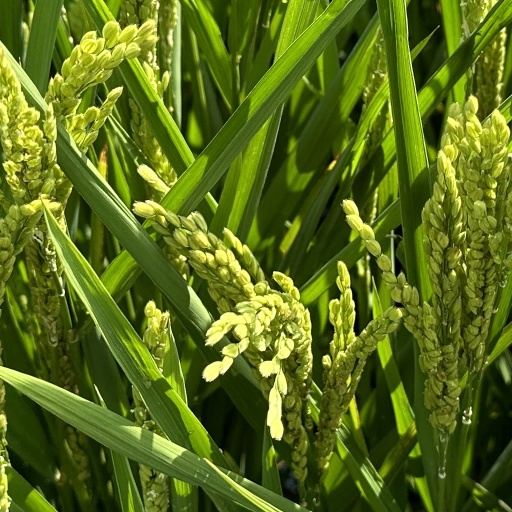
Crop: rice